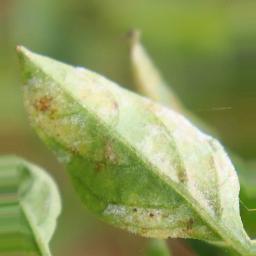
Label: powdery mildew